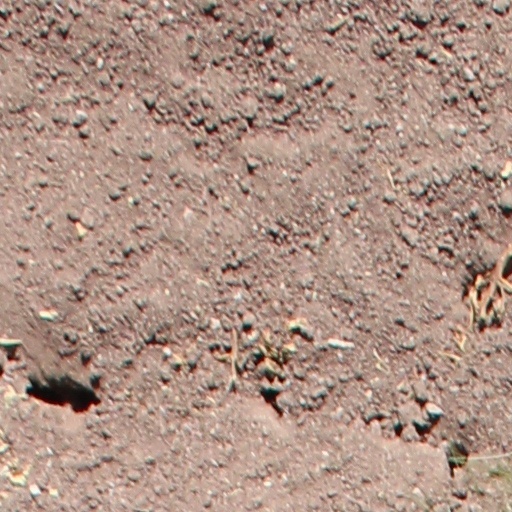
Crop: wheat